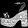
Label: Sandal